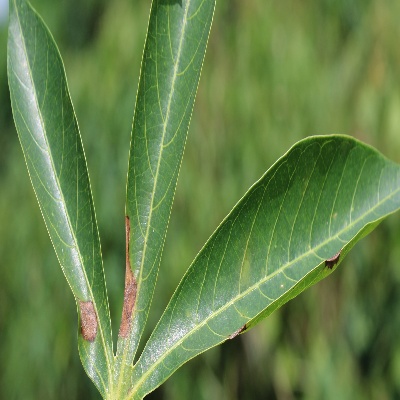
Crop: Cassava
Condition: bacterial blight